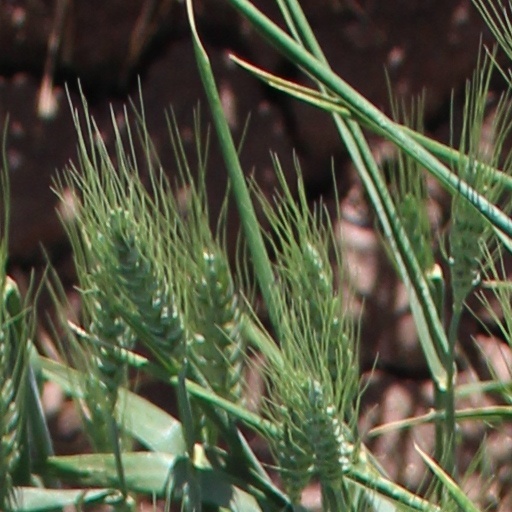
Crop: wheat